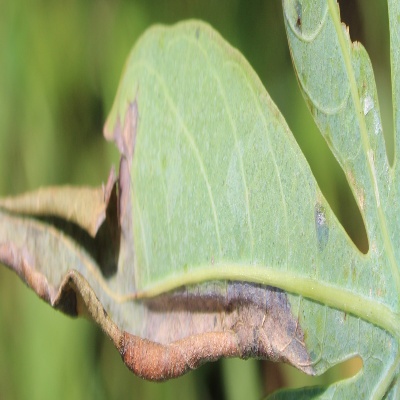
Crop: Cassava
Condition: bacterial blight